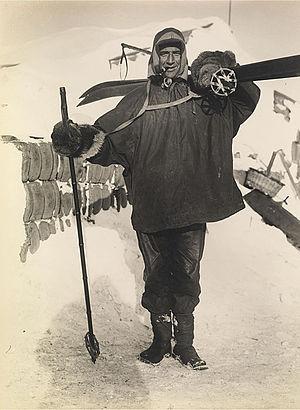
Thomas Crean dit Tom Crean, né le 20 juillet 1877 à Annascaul et mort le 27 juillet 1938 à Cork, est un marin et explorateur irlandais. Il est surtout connu pour ses explorations polaires et antarctiques.